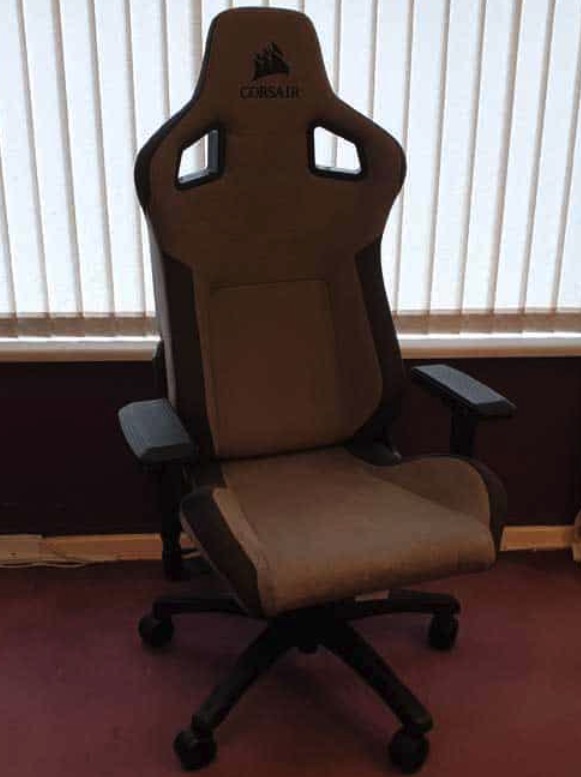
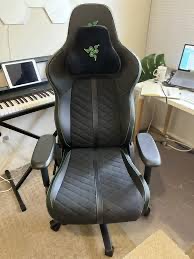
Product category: items_chair
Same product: no